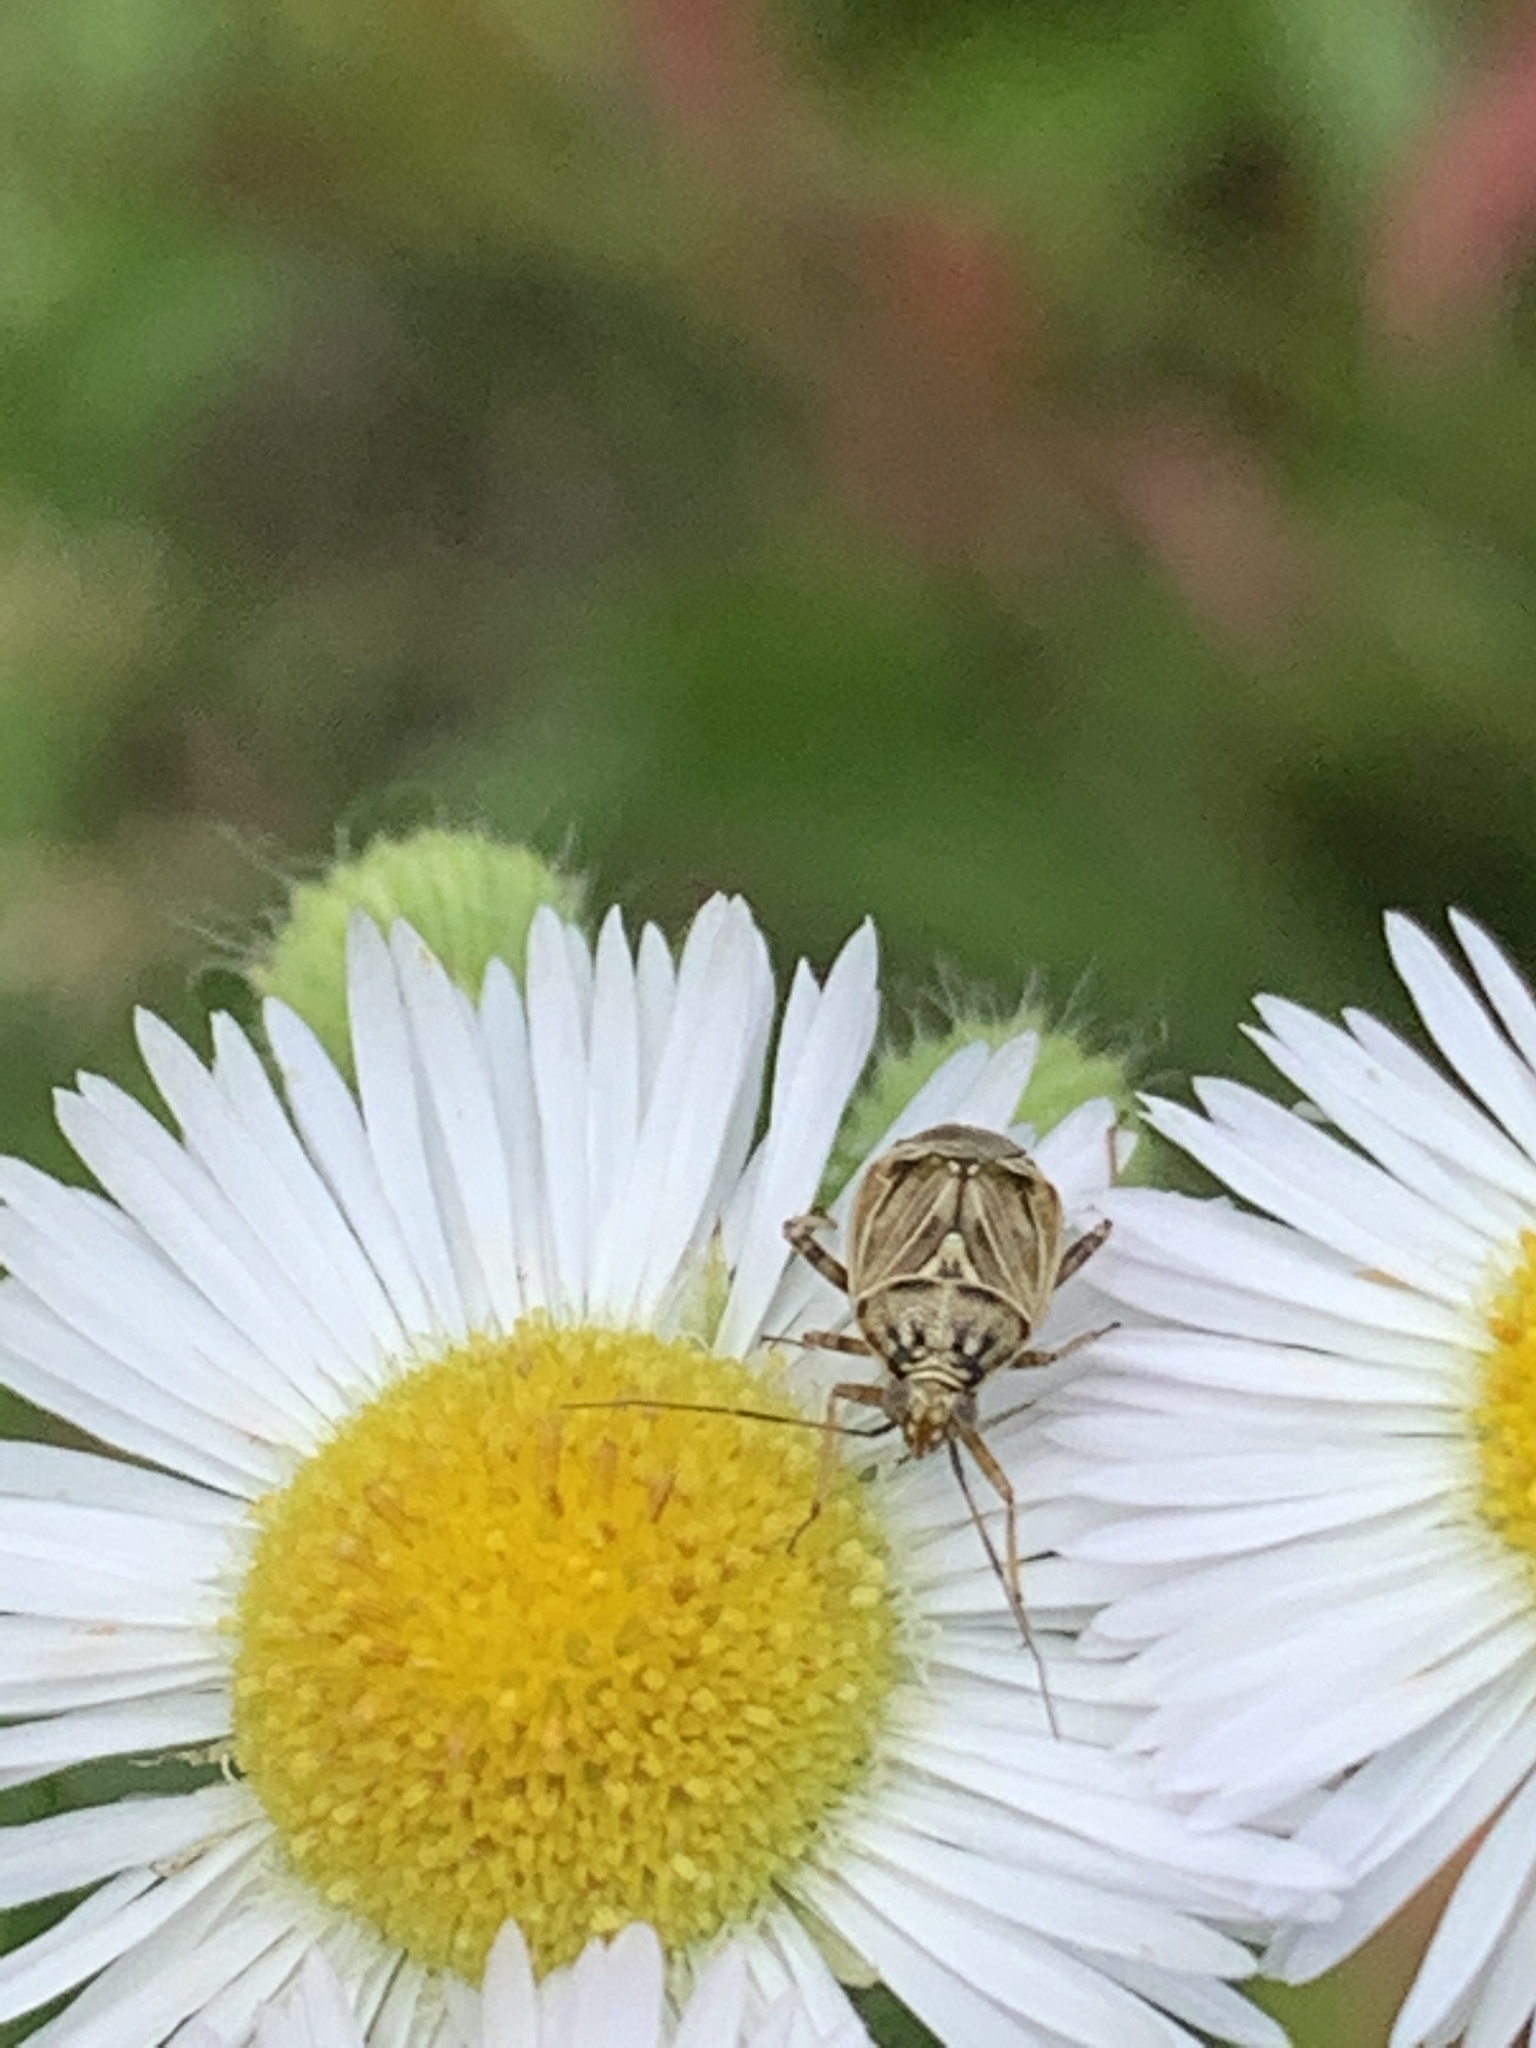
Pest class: lygus_bug